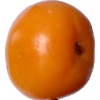
Label: yellow_tomato